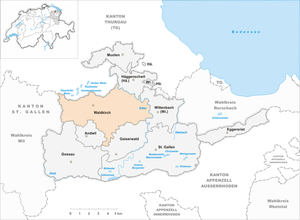
Waldkirch est une commune suisse du canton de Saint-Gall, située dans la circonscription électorale de Saint-Gall.